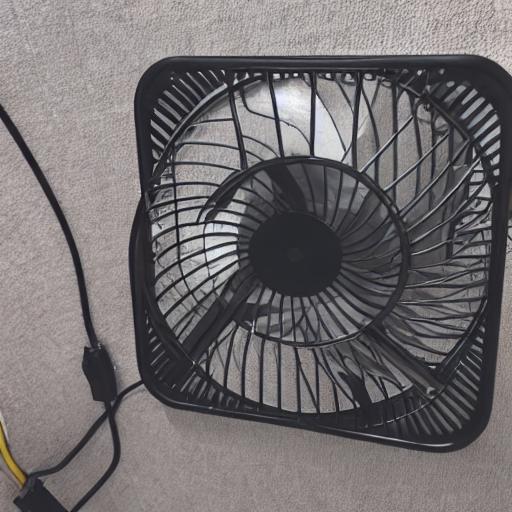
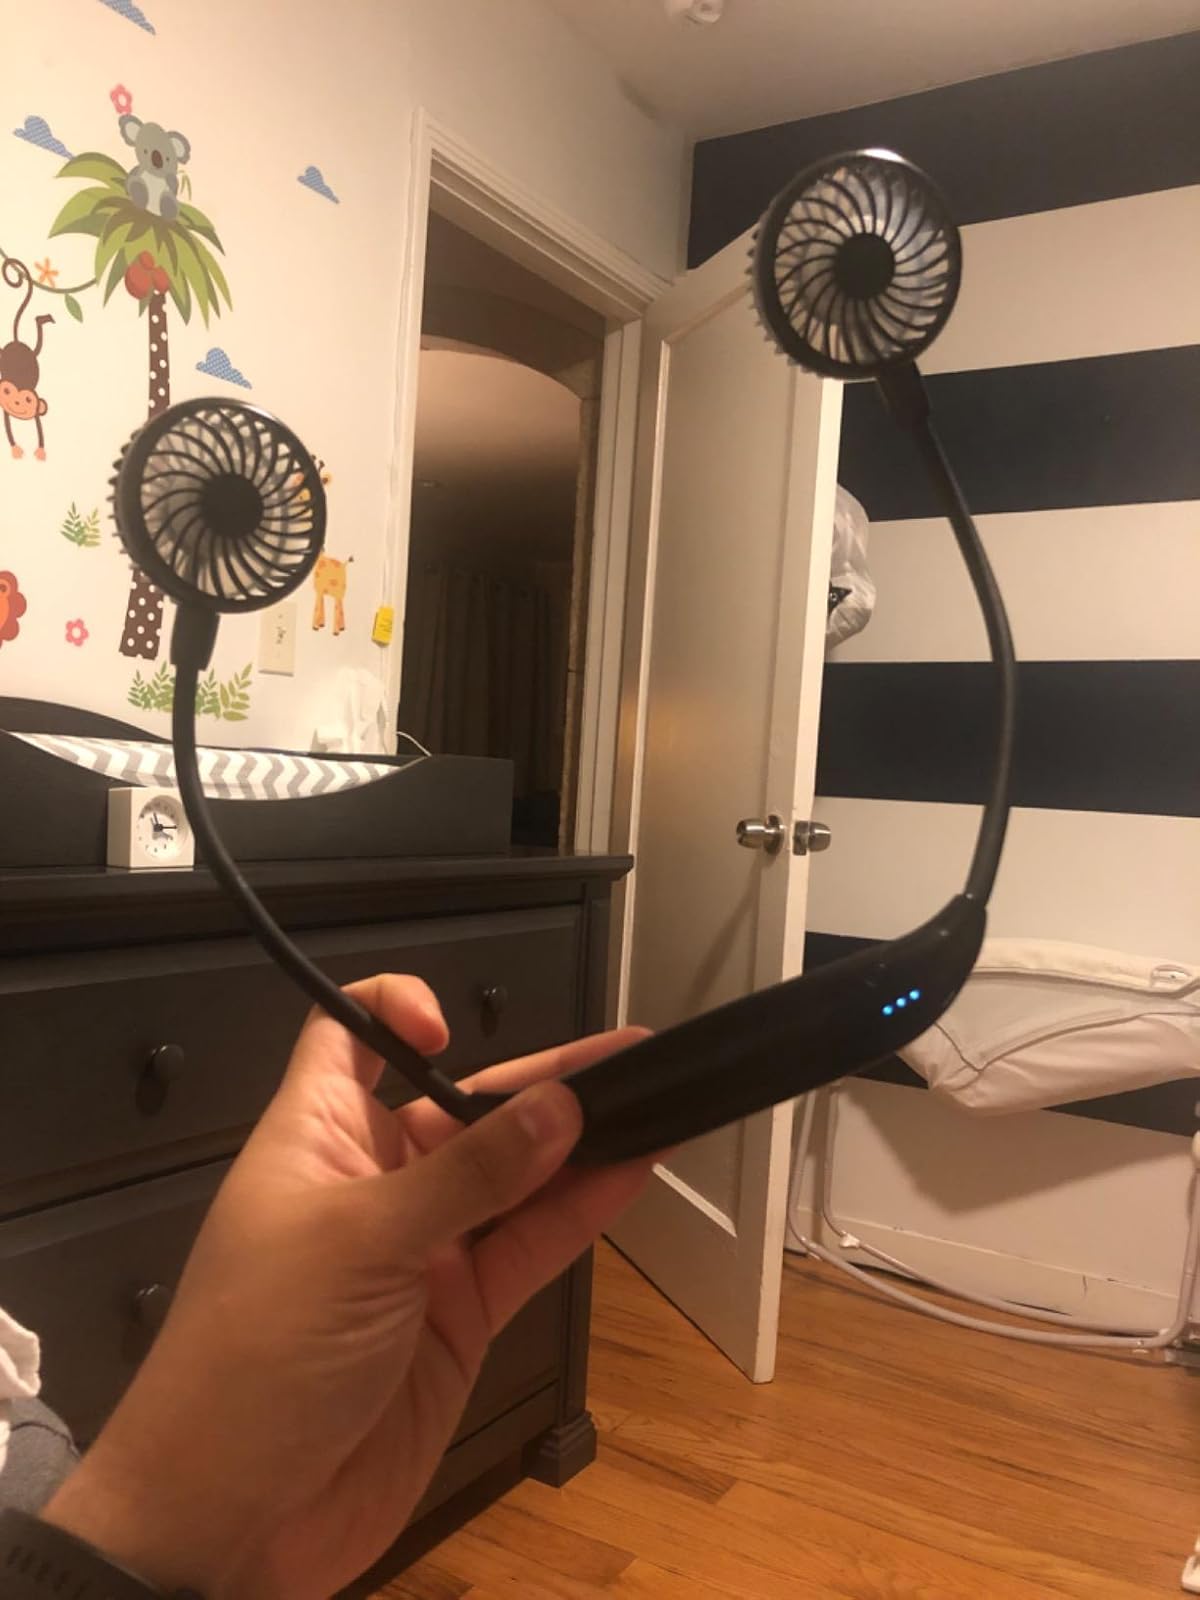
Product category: fan
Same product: no